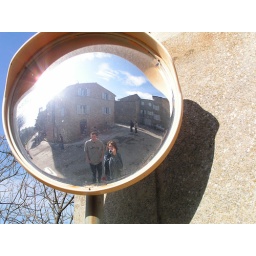
bat boy and i taking the obligatory convex mirror photo, except it's in a medeval fortress.